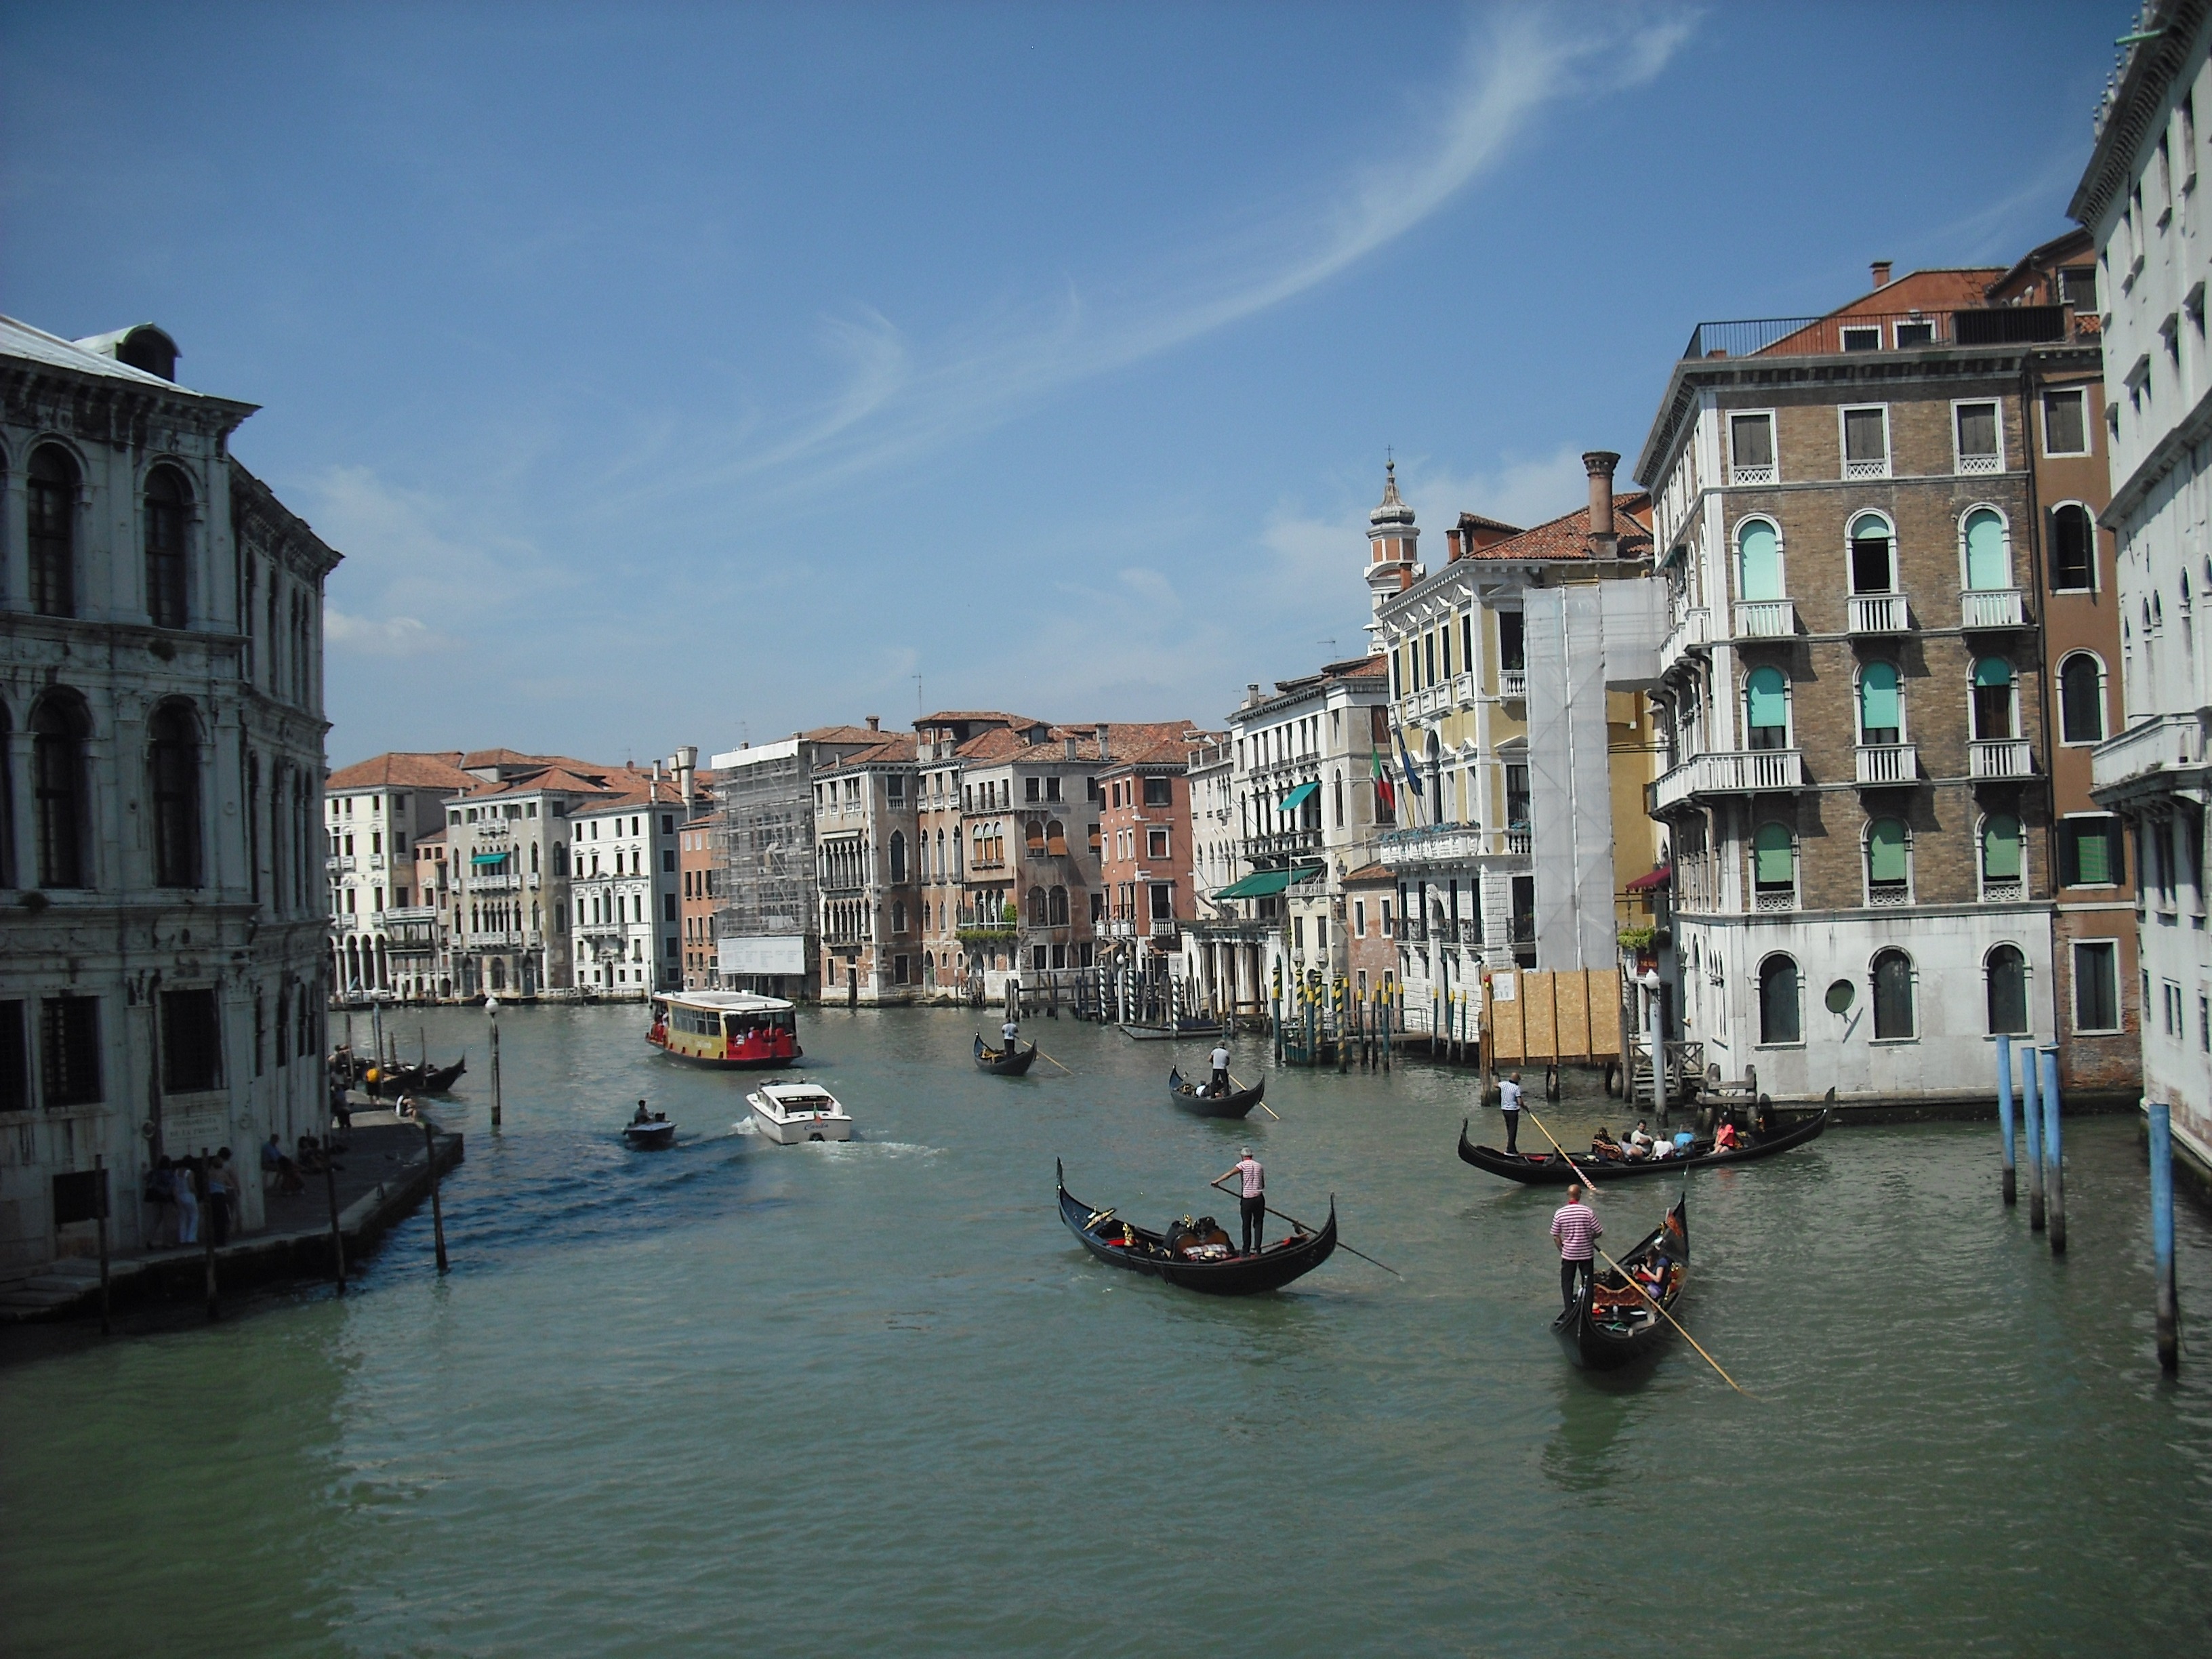
sea, boat, town, river, canal, cityscape, vacation, vehicle, lagoon, tourism, waterway, body of water, houses, channel, gondola, gondolas, watercraft, landform, geographical feature